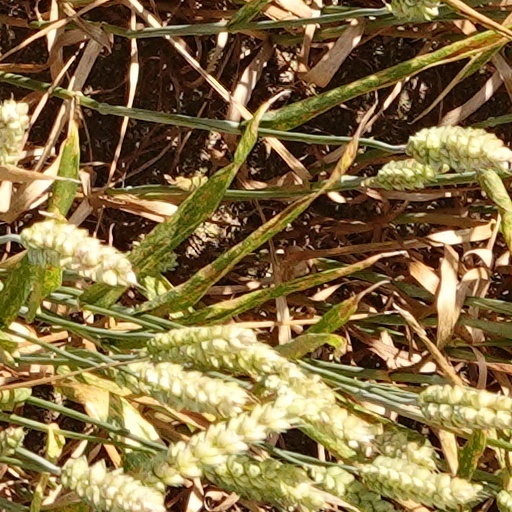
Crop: wheat